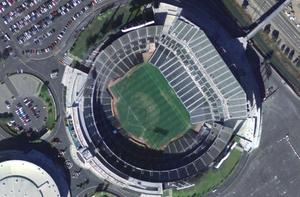
Le RingCentral Coliseum est un stade omnisports adjacent à la Oracle Arena, se trouvant dans la ville de Oakland en Californie. Il est principalement utilisé pour les rencontres de baseball, de football américain et parfois de football.
La Gold Cup 1998 est un tournoi de football qui s'est tenu aux États-Unis, du 1ᵉʳ février au 15 février 1998.